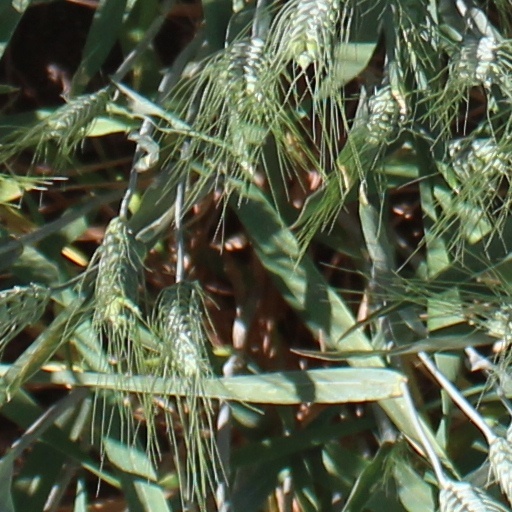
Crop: wheat